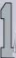
Number: 1